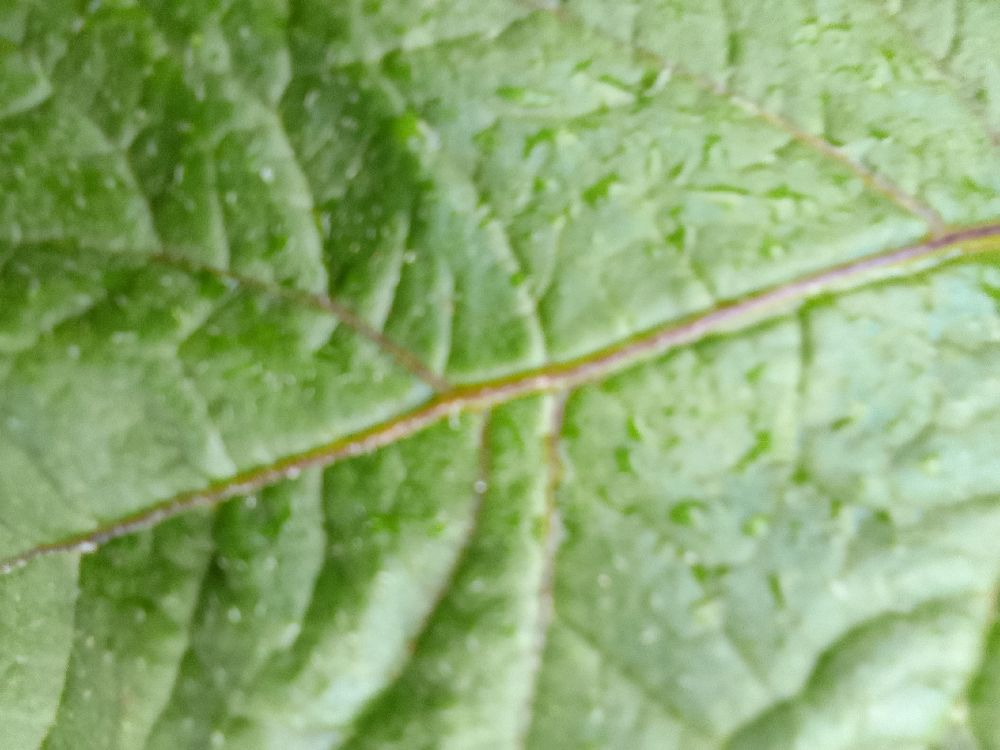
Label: Healthy